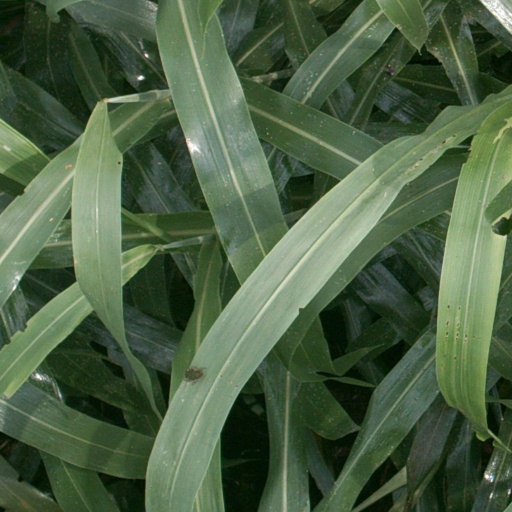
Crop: sorghum